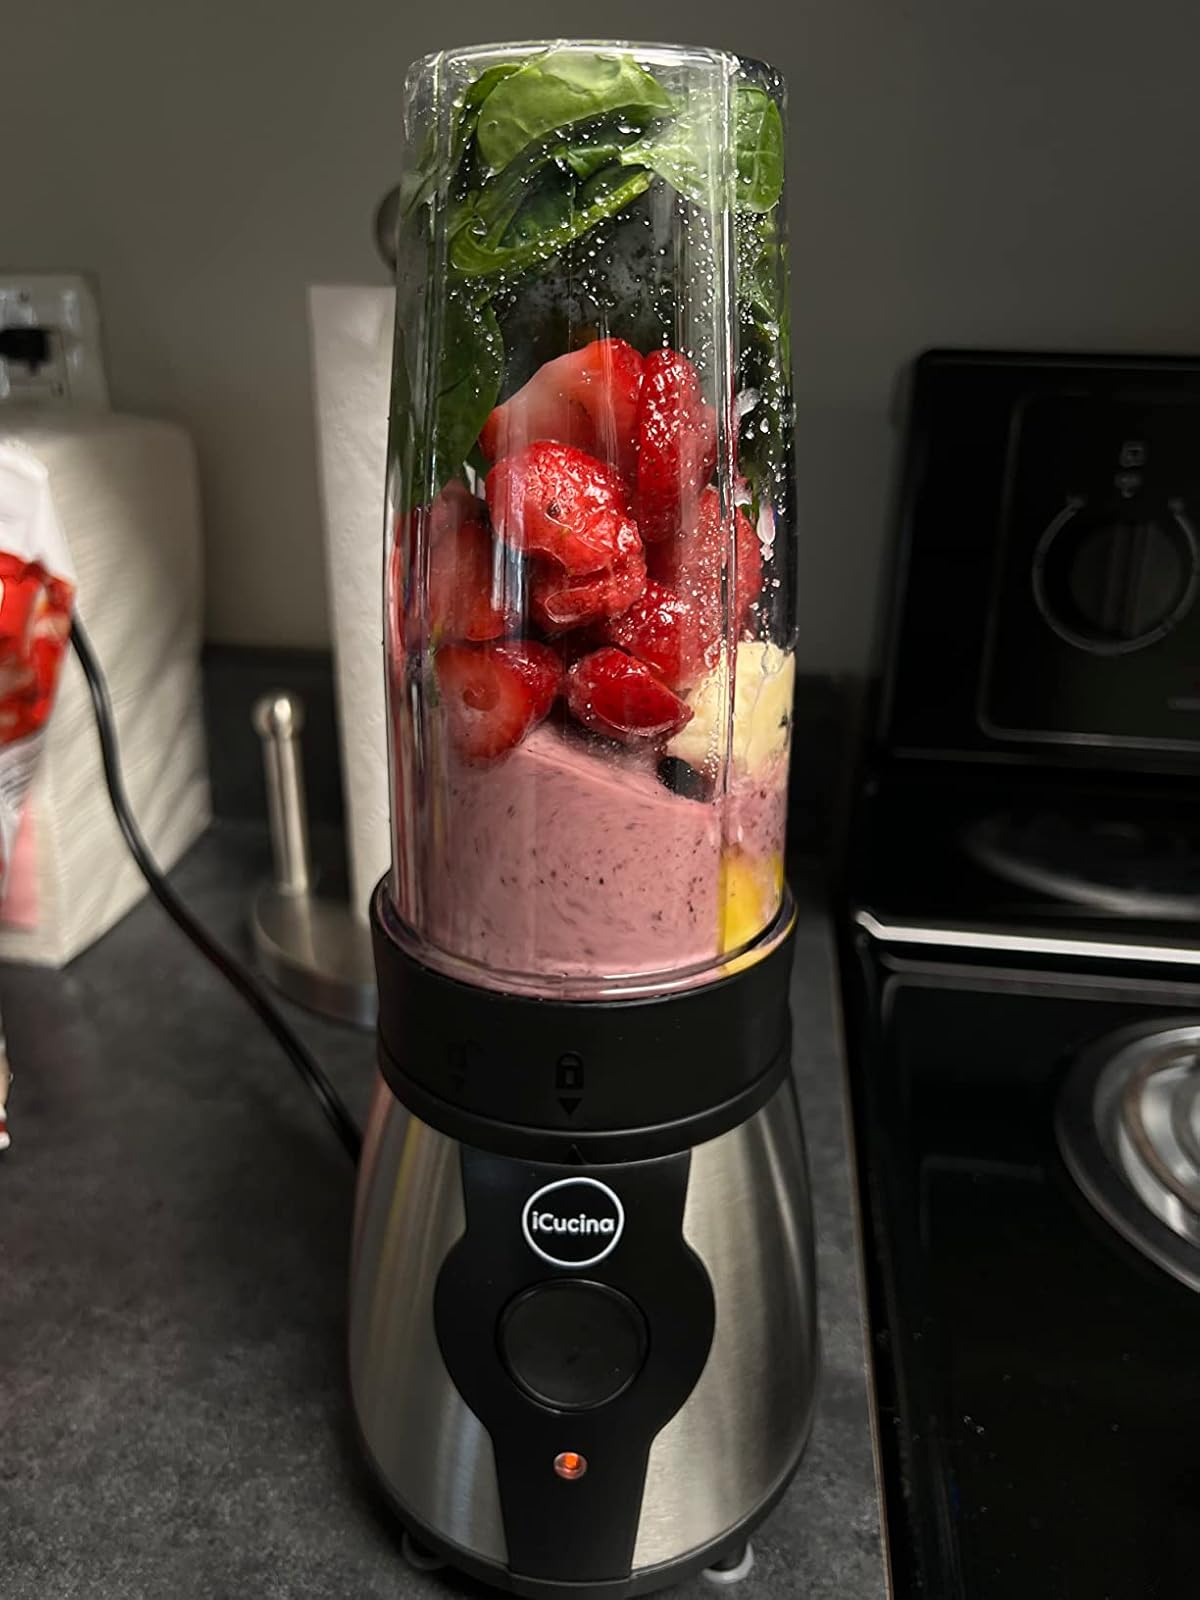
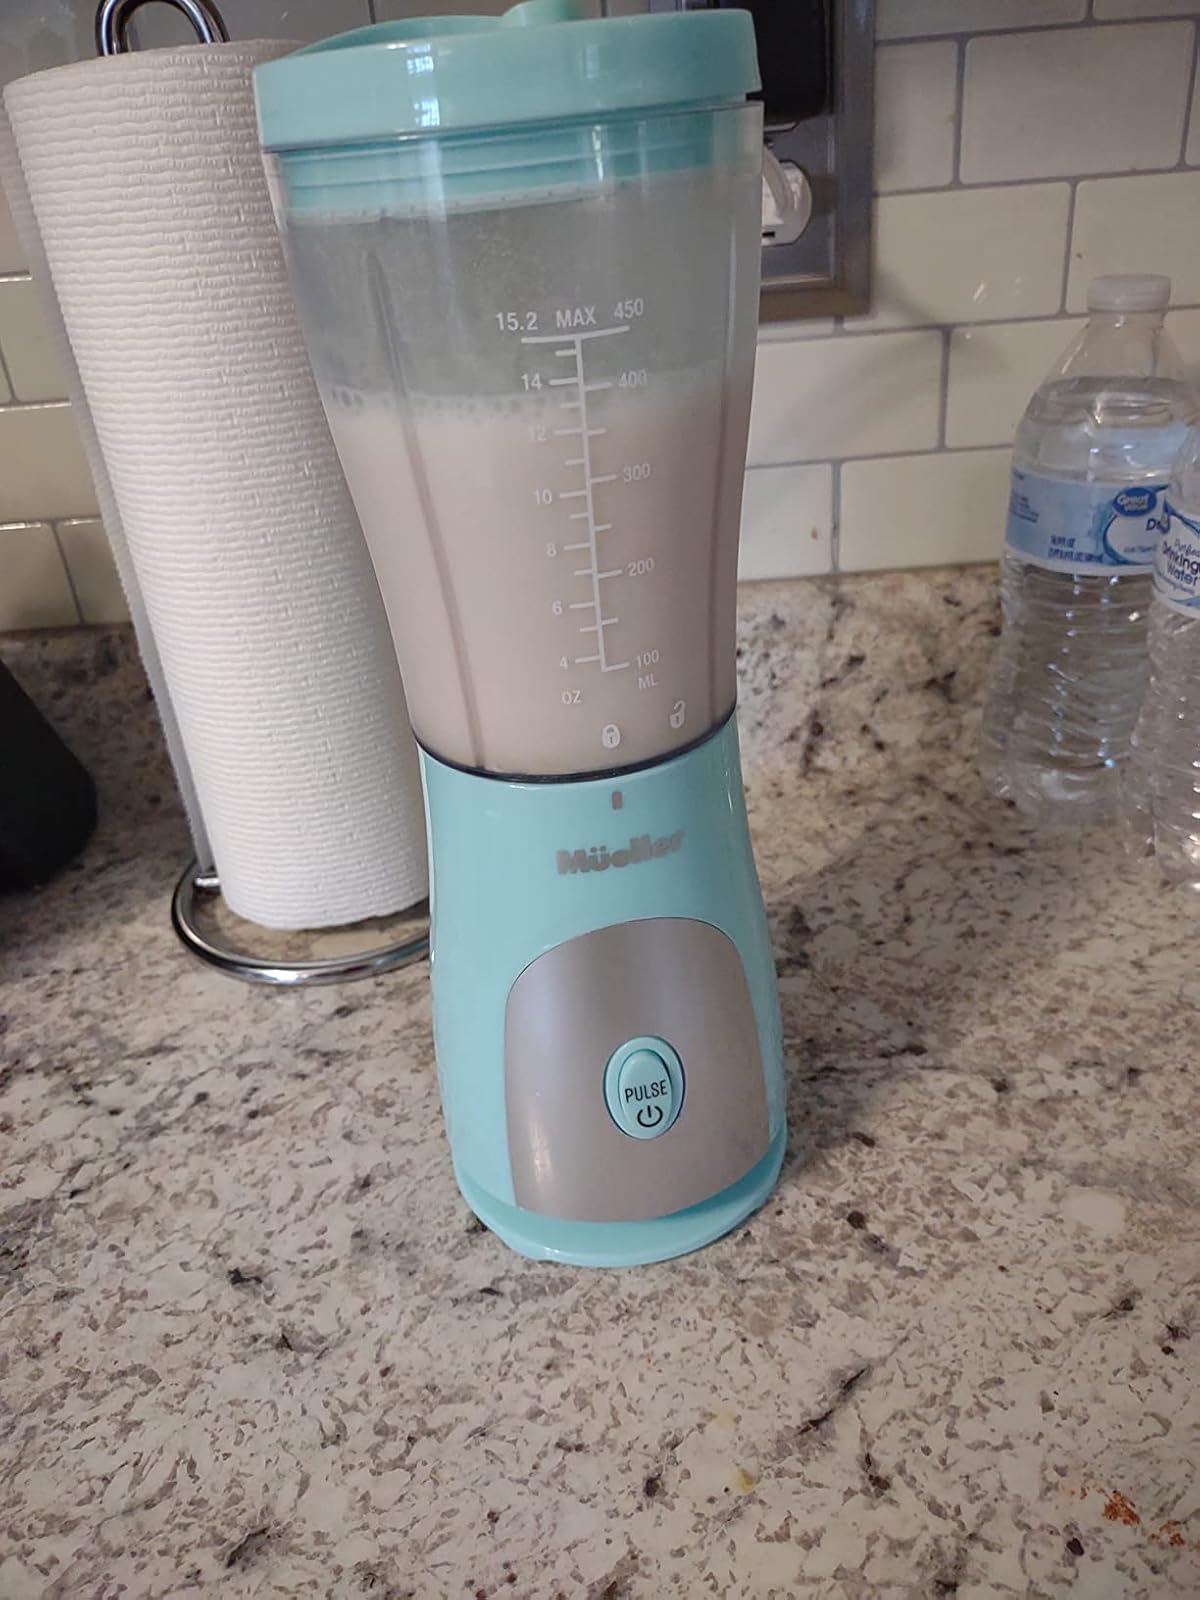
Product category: items_blender
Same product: no